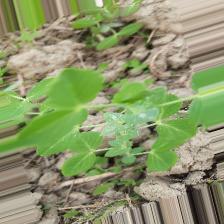
Label: Powdery Mildew